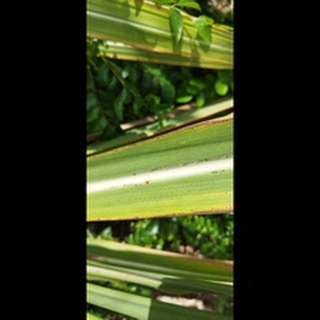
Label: sugarcane_rust